Te Puea Memorial Marae

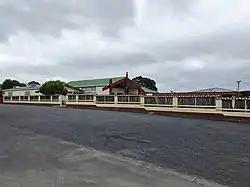
Whare tūpuna of Te Puea Memorial Marae

Te Puea Memorial Marae is a marae located in Māngere Bridge, Auckland, New Zealand. Opened in 1965, it was the first urban marae in Auckland, built for all Māori instead of a specific iwi, but in particular as a community centre for local urban Māori communities around Onehunga and Māngere, and for the Waikato Tainui iwi. The marae is named for Māori leader and relative of King Mahuta, Te Puea Hērangi, and is known by the proverb "te kei o te waka o Tainui" (the stern of Tainui), as it is the northernmost marae associated with Waikato Tainui.